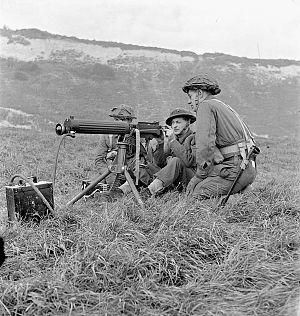
Des soldats du Princess Patricia’s Canadian Light Infantry s’entraînent au tir à la mitrailleuse Vickers à Eastbourne (Angleterre), le 3 décembre 1942
Le Princess Patricia's Canadian Light Infantry ou PPCLI, littéralement l'« Infanterie légère canadienne de la princesse Patricia », est l'un des trois grands régiments d'infanterie des Forces armées canadiennes.